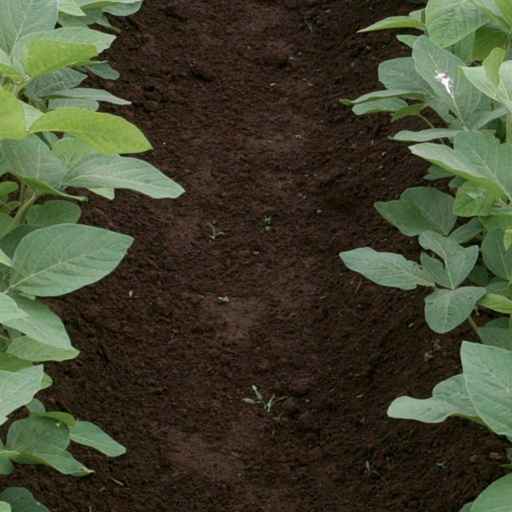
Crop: soybean